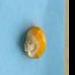
Maize quality: Good